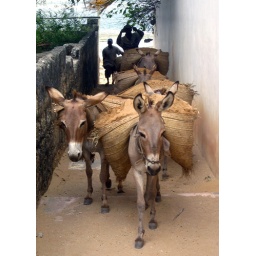
Transporting sand from the coastal dunes for upscale foreign-owned house construction in Kenya's Lamu Archipelago